Maijishan Grottoes

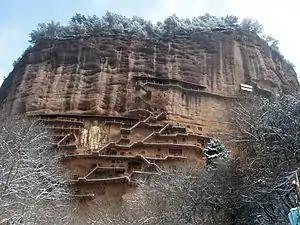
View of Maijishan hill caves, grottoes and stairways

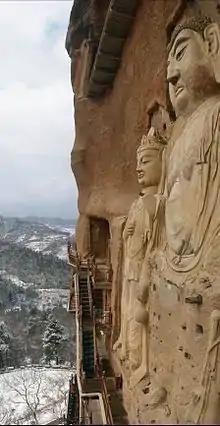
Huge Bodhisattva sculptures at Maijishan

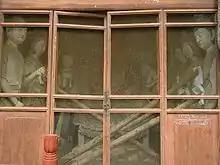
Sculptures in one of the Maijishan grottoes supported by tree trunks

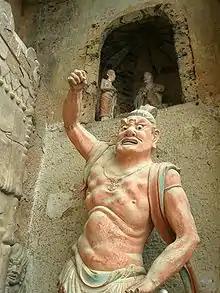
Well preserved painted sculptures can be found in many of the grottoes

The Maijishan Grottoes, formerly romanized as Maichishan, are a series of 194 rock-cut caves cut into the Maijishan hill in Tianshui, Gansu Province, northwest China. They contain over 7,200 Buddhist sculptures and over 1,000 square meters of murals.